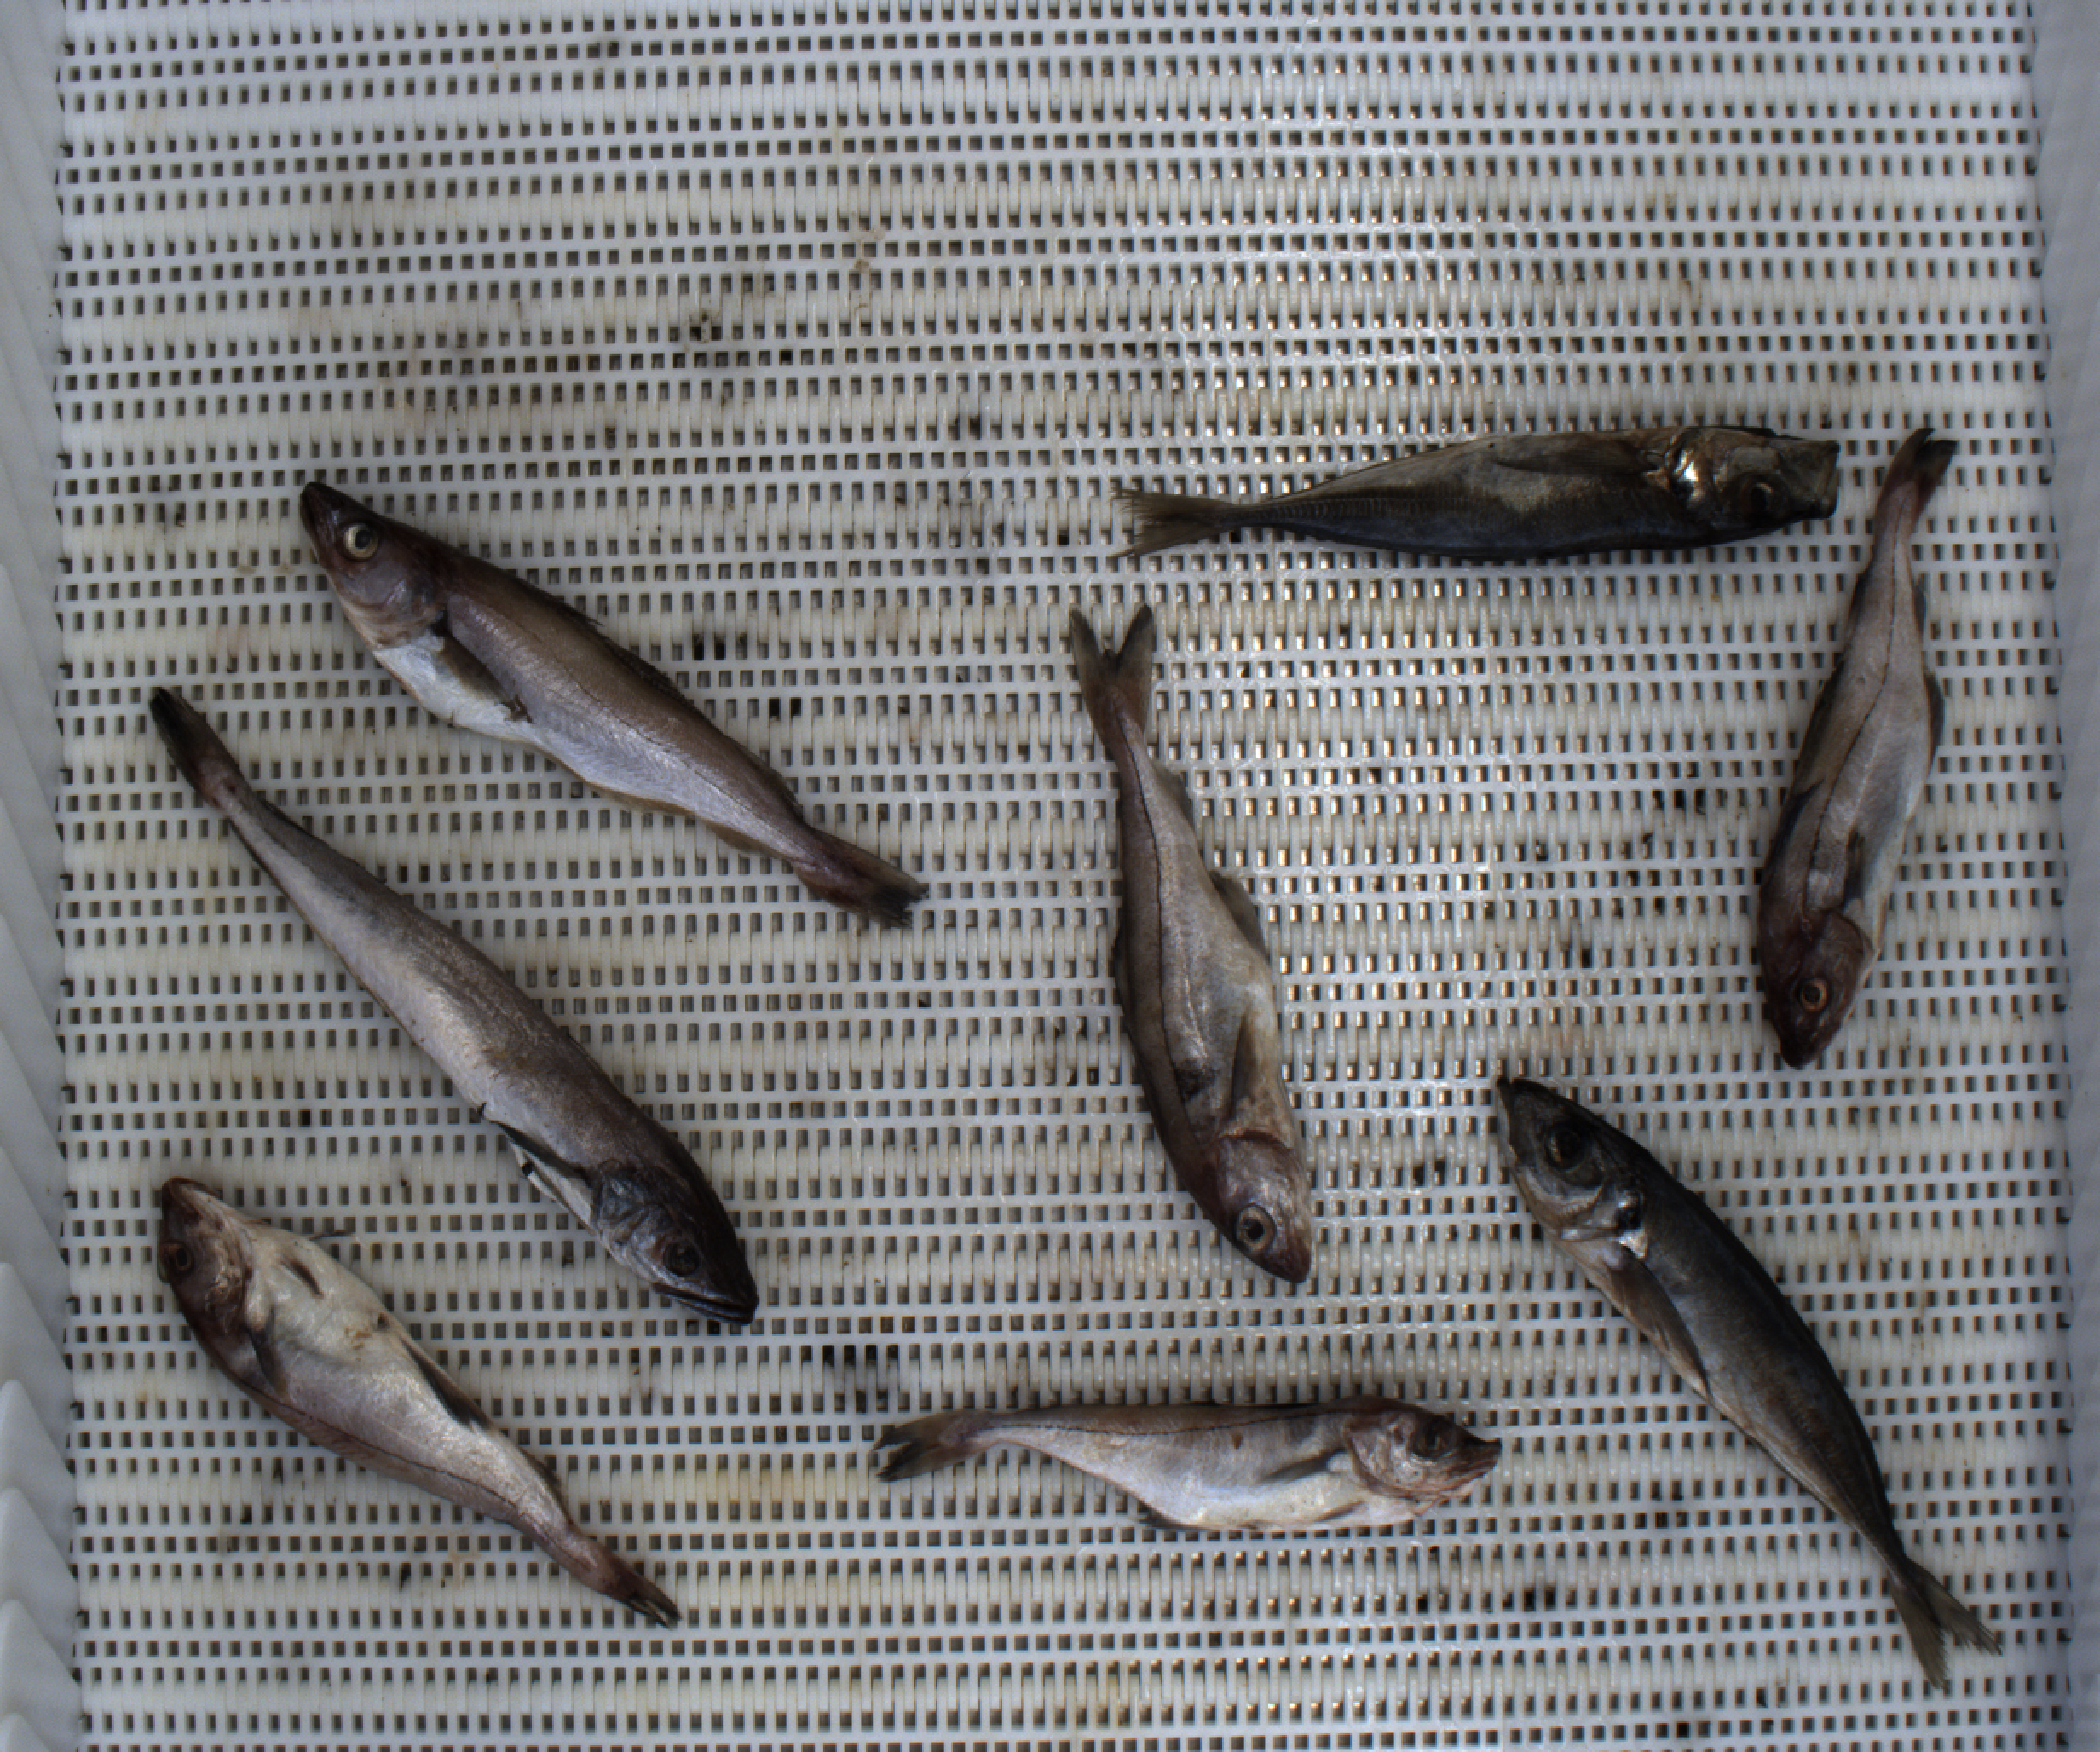
Total fish: 8
Cod: 0
Haddock: 4
Whiting: 1
Hake: 1
Horse mackerel: 2
Saithe: 0
Other: 0